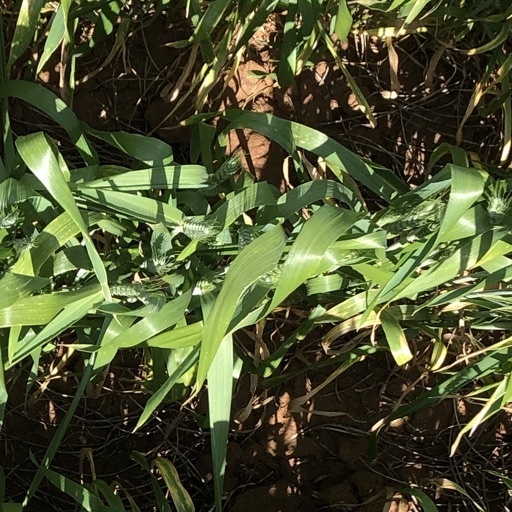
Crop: wheat